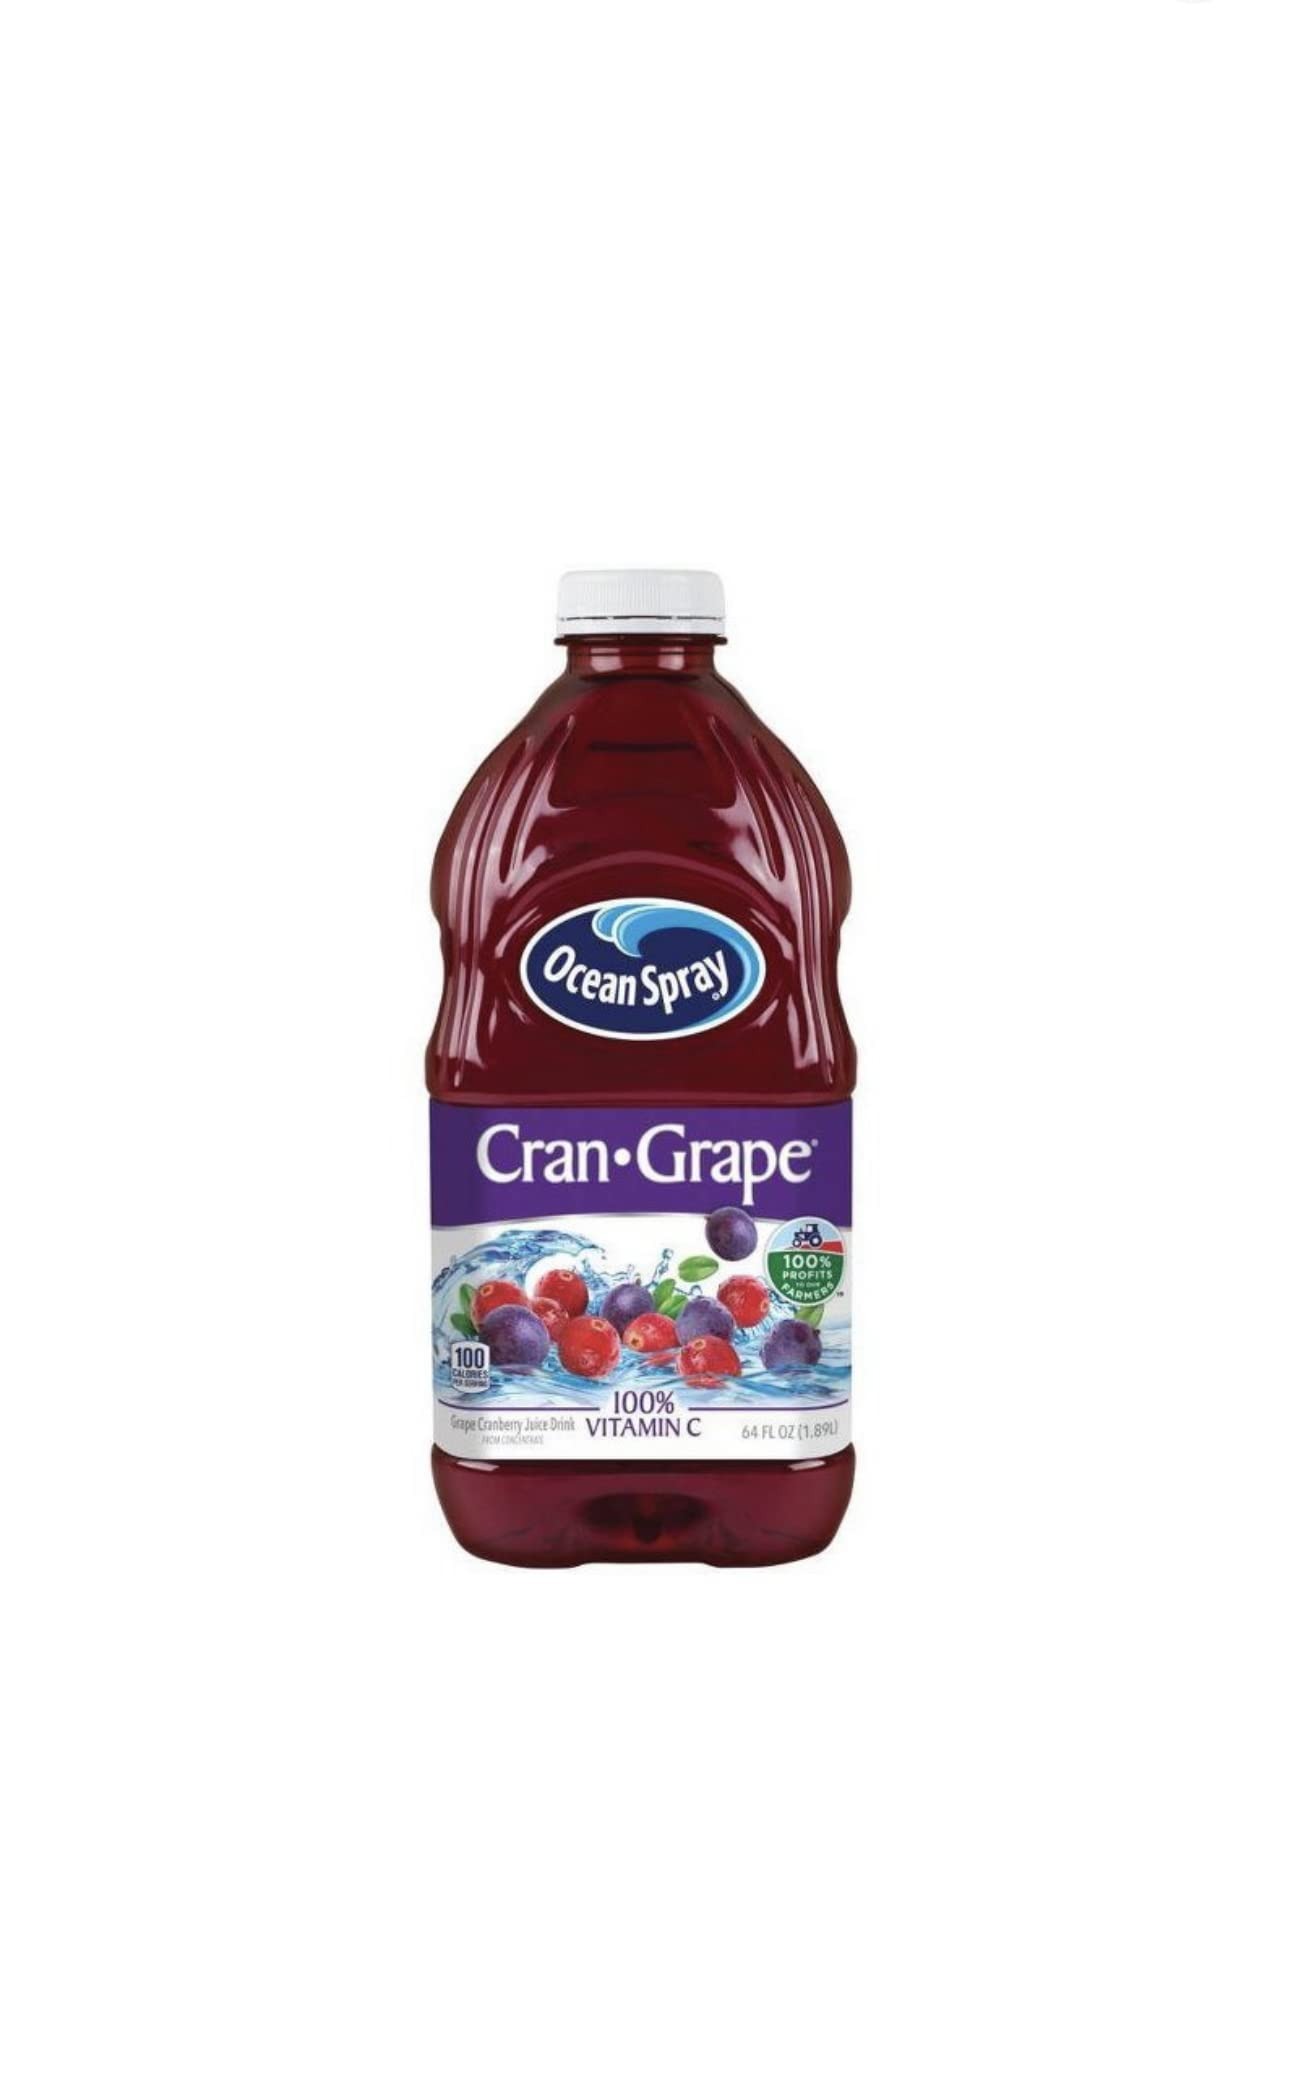
Item Name: Ocean Spray Cran-Grape Juice from Concentrate (Case of 8)
Value: nan
Unit: None

Price: 3.475